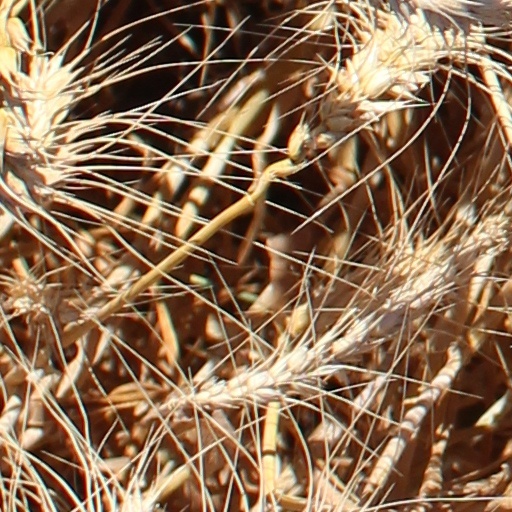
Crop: wheat